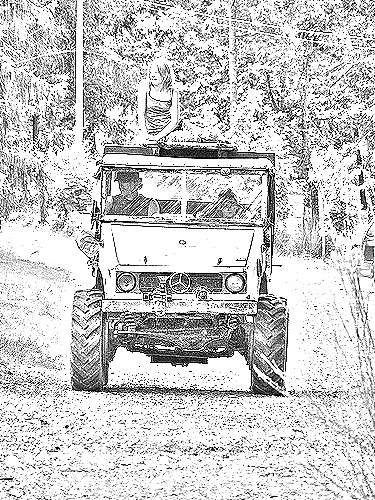
Portrait style: Sketch Portrait